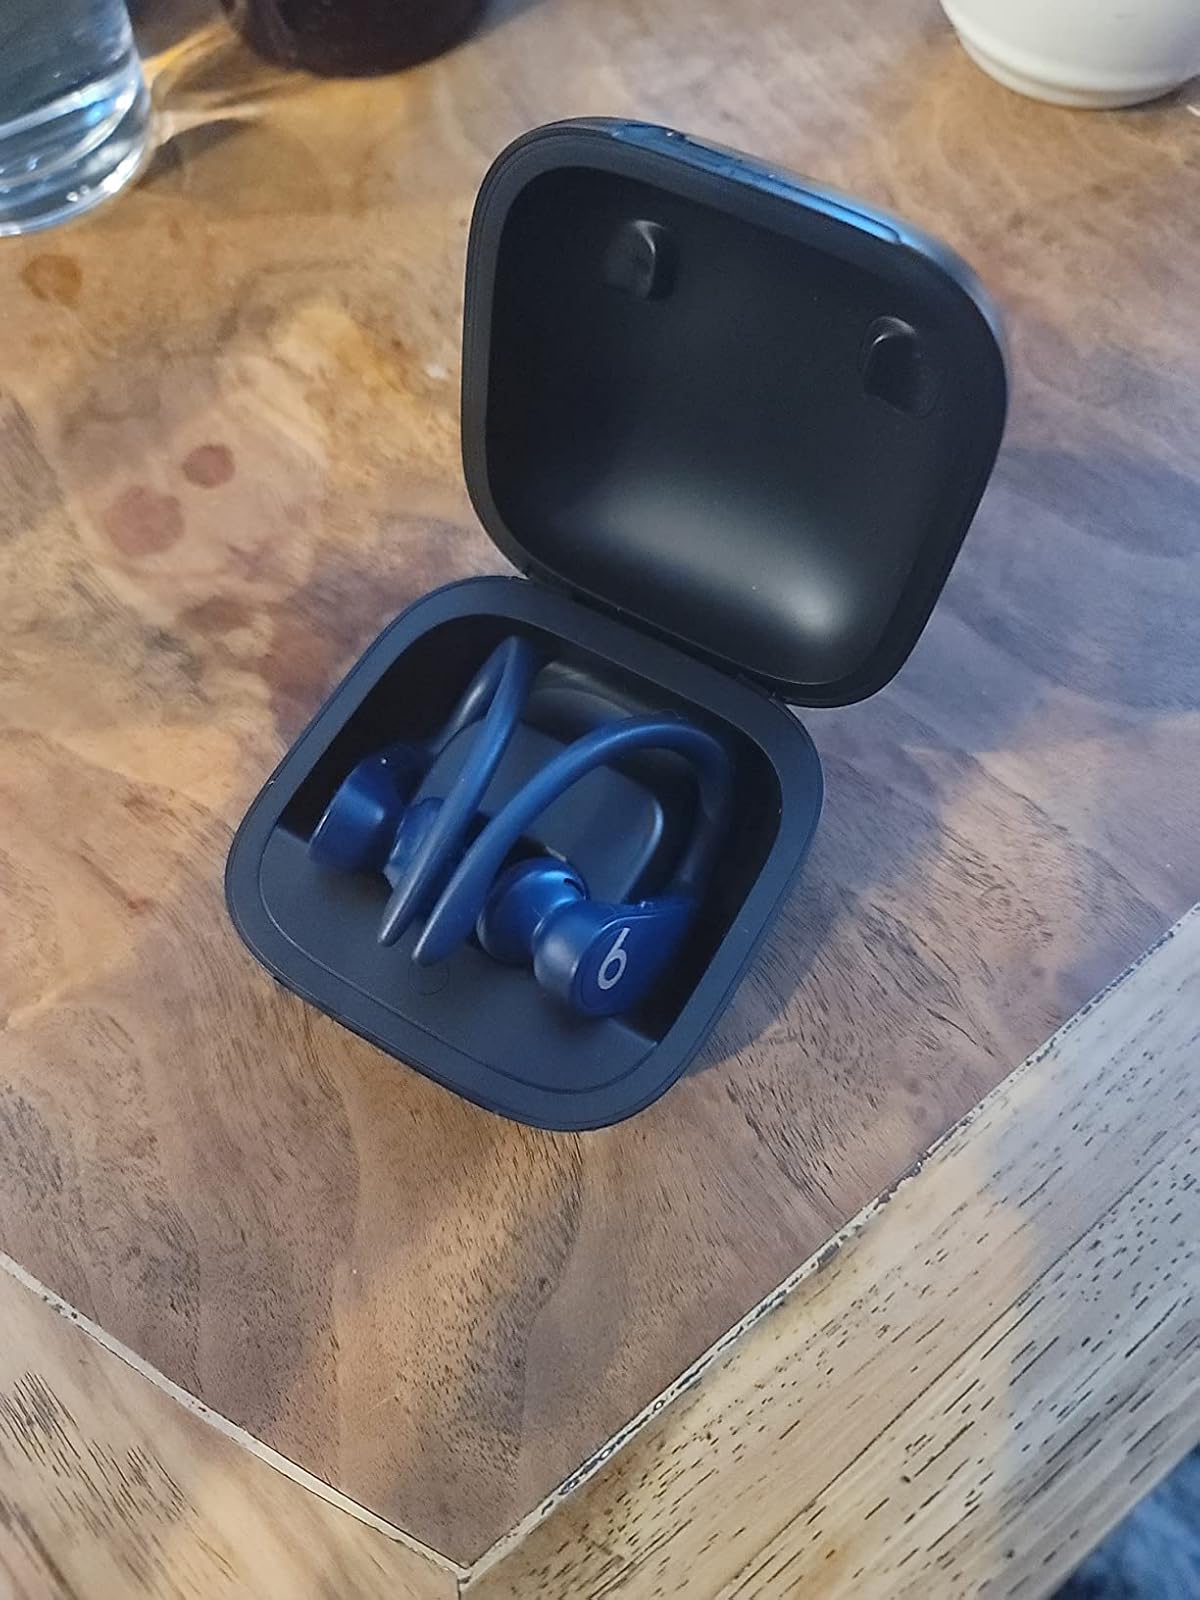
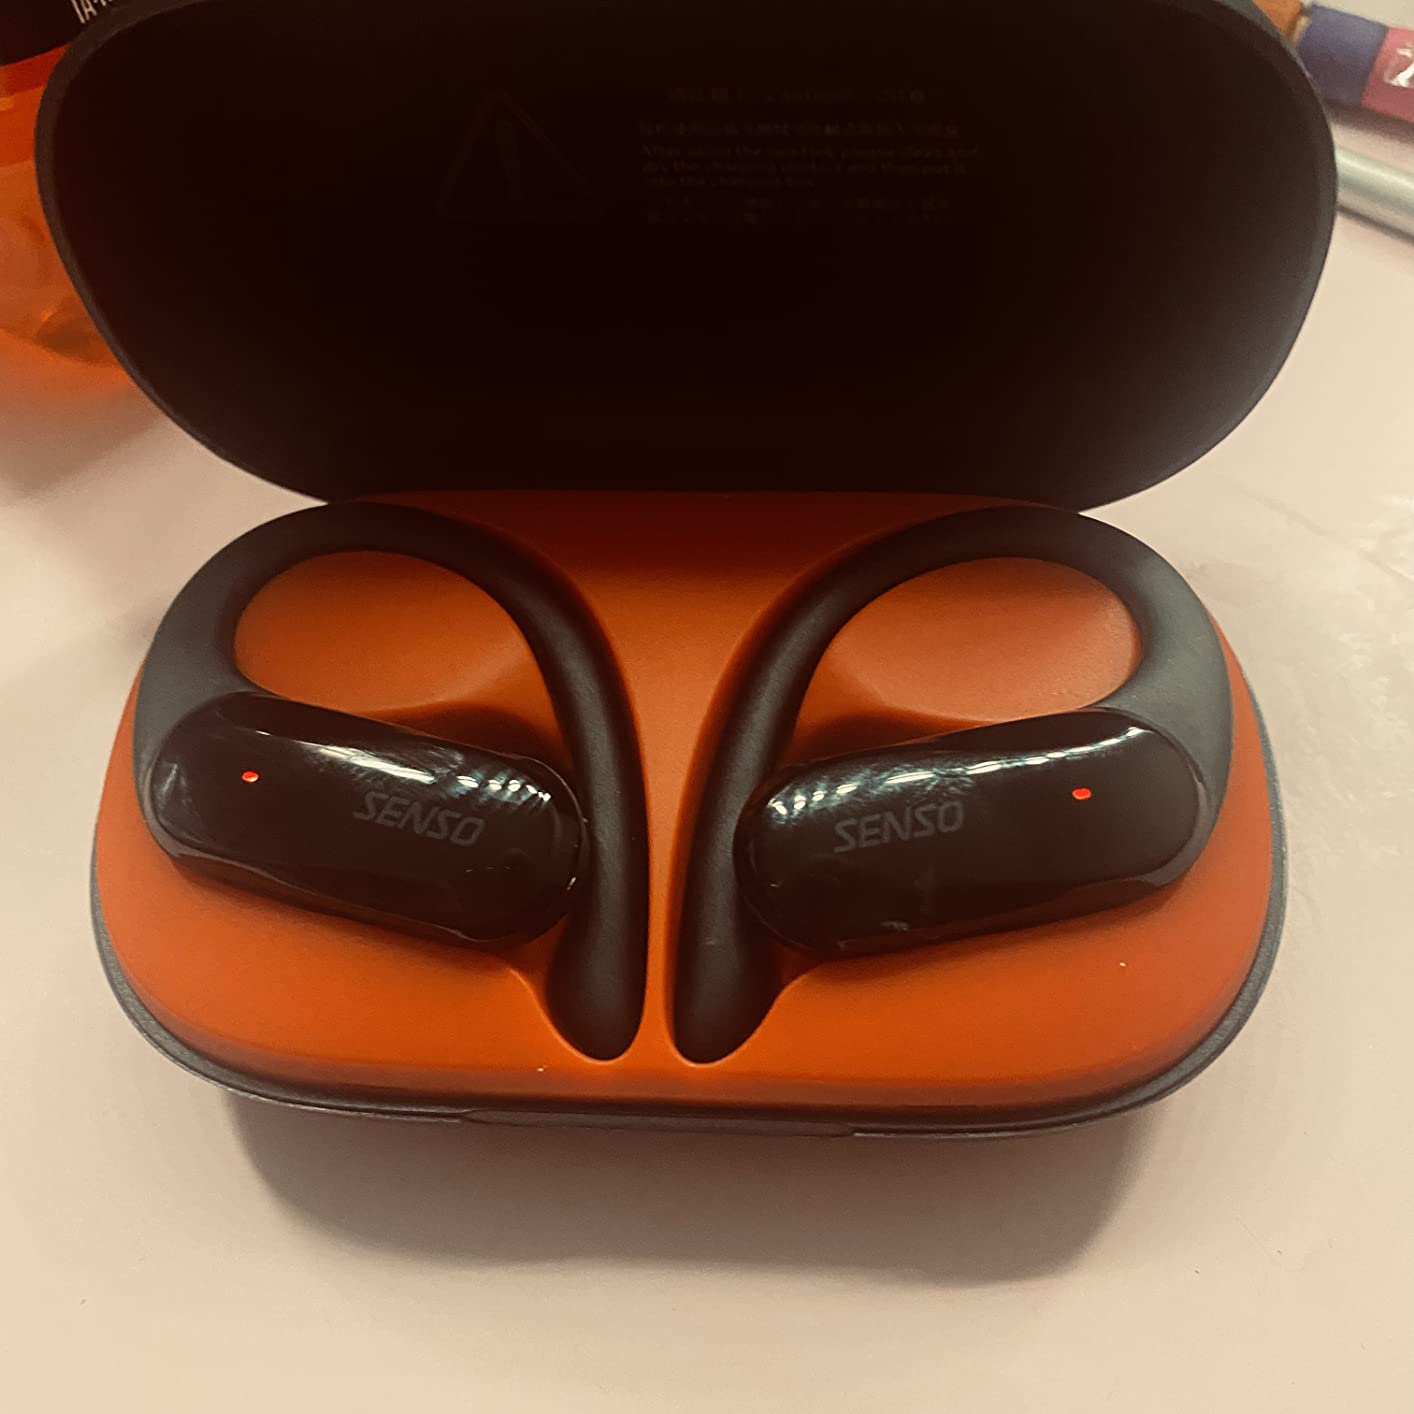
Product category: earbuds
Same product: no